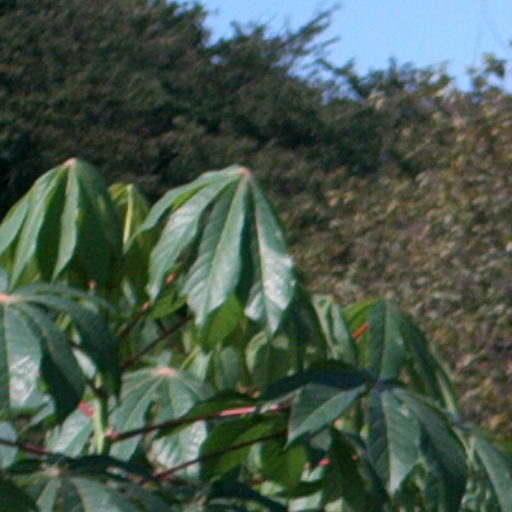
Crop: cassava